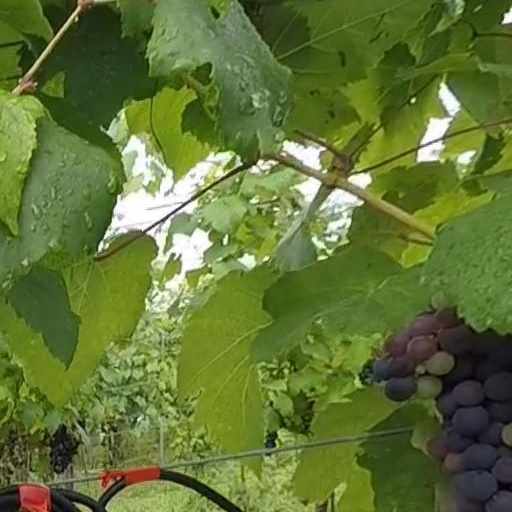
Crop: grape